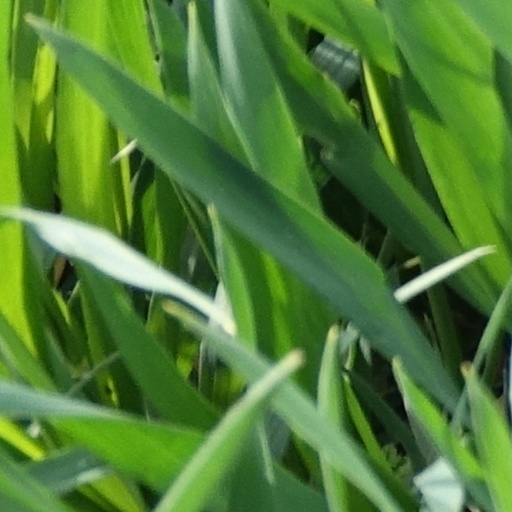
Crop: wheat